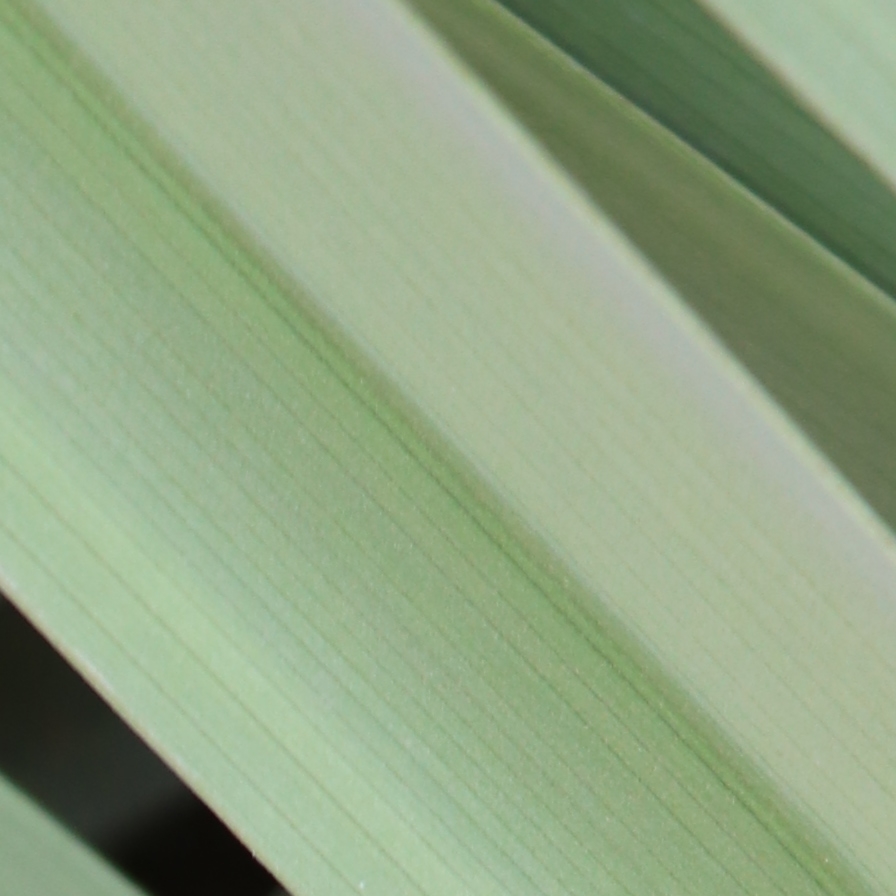
Label: Healthy